Woodward–Hoffmann rules

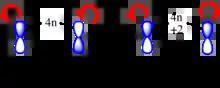
A 4n electron electrocyclic reaction achieves constructive HOMO orbital overlap if it is conrotatory, while a 4n+2 electrocyclic reaction achieves constructive overlap if it is disrotatory.

Additionally, the correlation diagram for any 4"n" electrocyclic reaction will resemble the diagram for the 4 electron cyclization of 1,3-butadiene, while the correlation diagram any 4"n" + 2 electron electrocyclic reaction will resemble the correlation diagram for the 6 electron cyclization of 1,3,5-hexatriene.